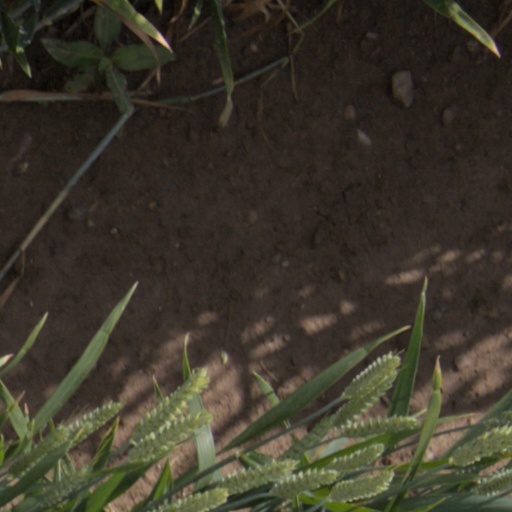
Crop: wheat